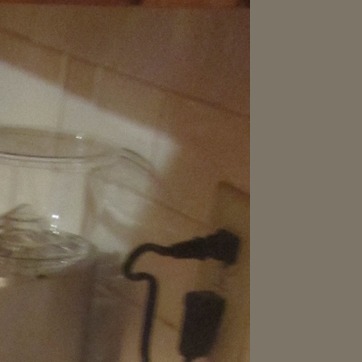
Material: tile